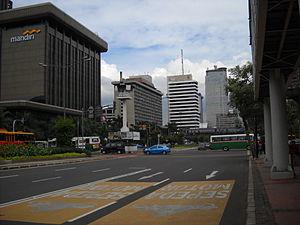
Jakarta Centre est une des cinq kota qui forment Jakarta, la capitale de l'Indonésie. Sa population était de 898 883 habitants d'après le recensement national de 2010.